Philadelphia 76ers

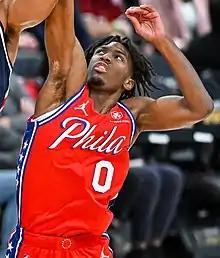
Tyrese Maxey

On April 6, 2016, Sam Hinkie resigned by way of a 7,000 word letter of resignation. On April 10, 2016, Bryan Colangelo, the son of Jerry Colangelo, was named president of basketball operations. In the NBA Draft Lottery, the Philadelphia 76ers earned the first pick in the draft, after they had a 25% chance of earning the spot.